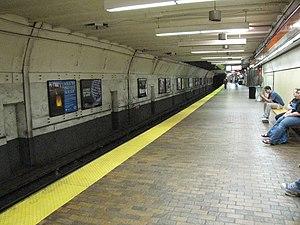
La ligne orange du métro de Boston est l'une des trois lignes de métro de la ville de Boston, Massachusetts. C'est la plus ancienne ligne de ce métro, mise en service en 1901, en excluant la ligne verte transformée en ligne de tramway. Exploitée par Massachusetts Bay Transportation Authority, la ligne compte 20 stations entre la station de Forest Hills dans le quartier de Jamaica Plain et la station d'Oak Grove à Malden. Elle croise la ligne rouge à la station de Downtown Crossing, la ligne bleue à la station State, et la ligne verte aux stations Haymarket et North Station. Elle est connecté avec l'Amtrak et le Commuter Rail. La ligne a transporté 184 961 passagers en 2010.